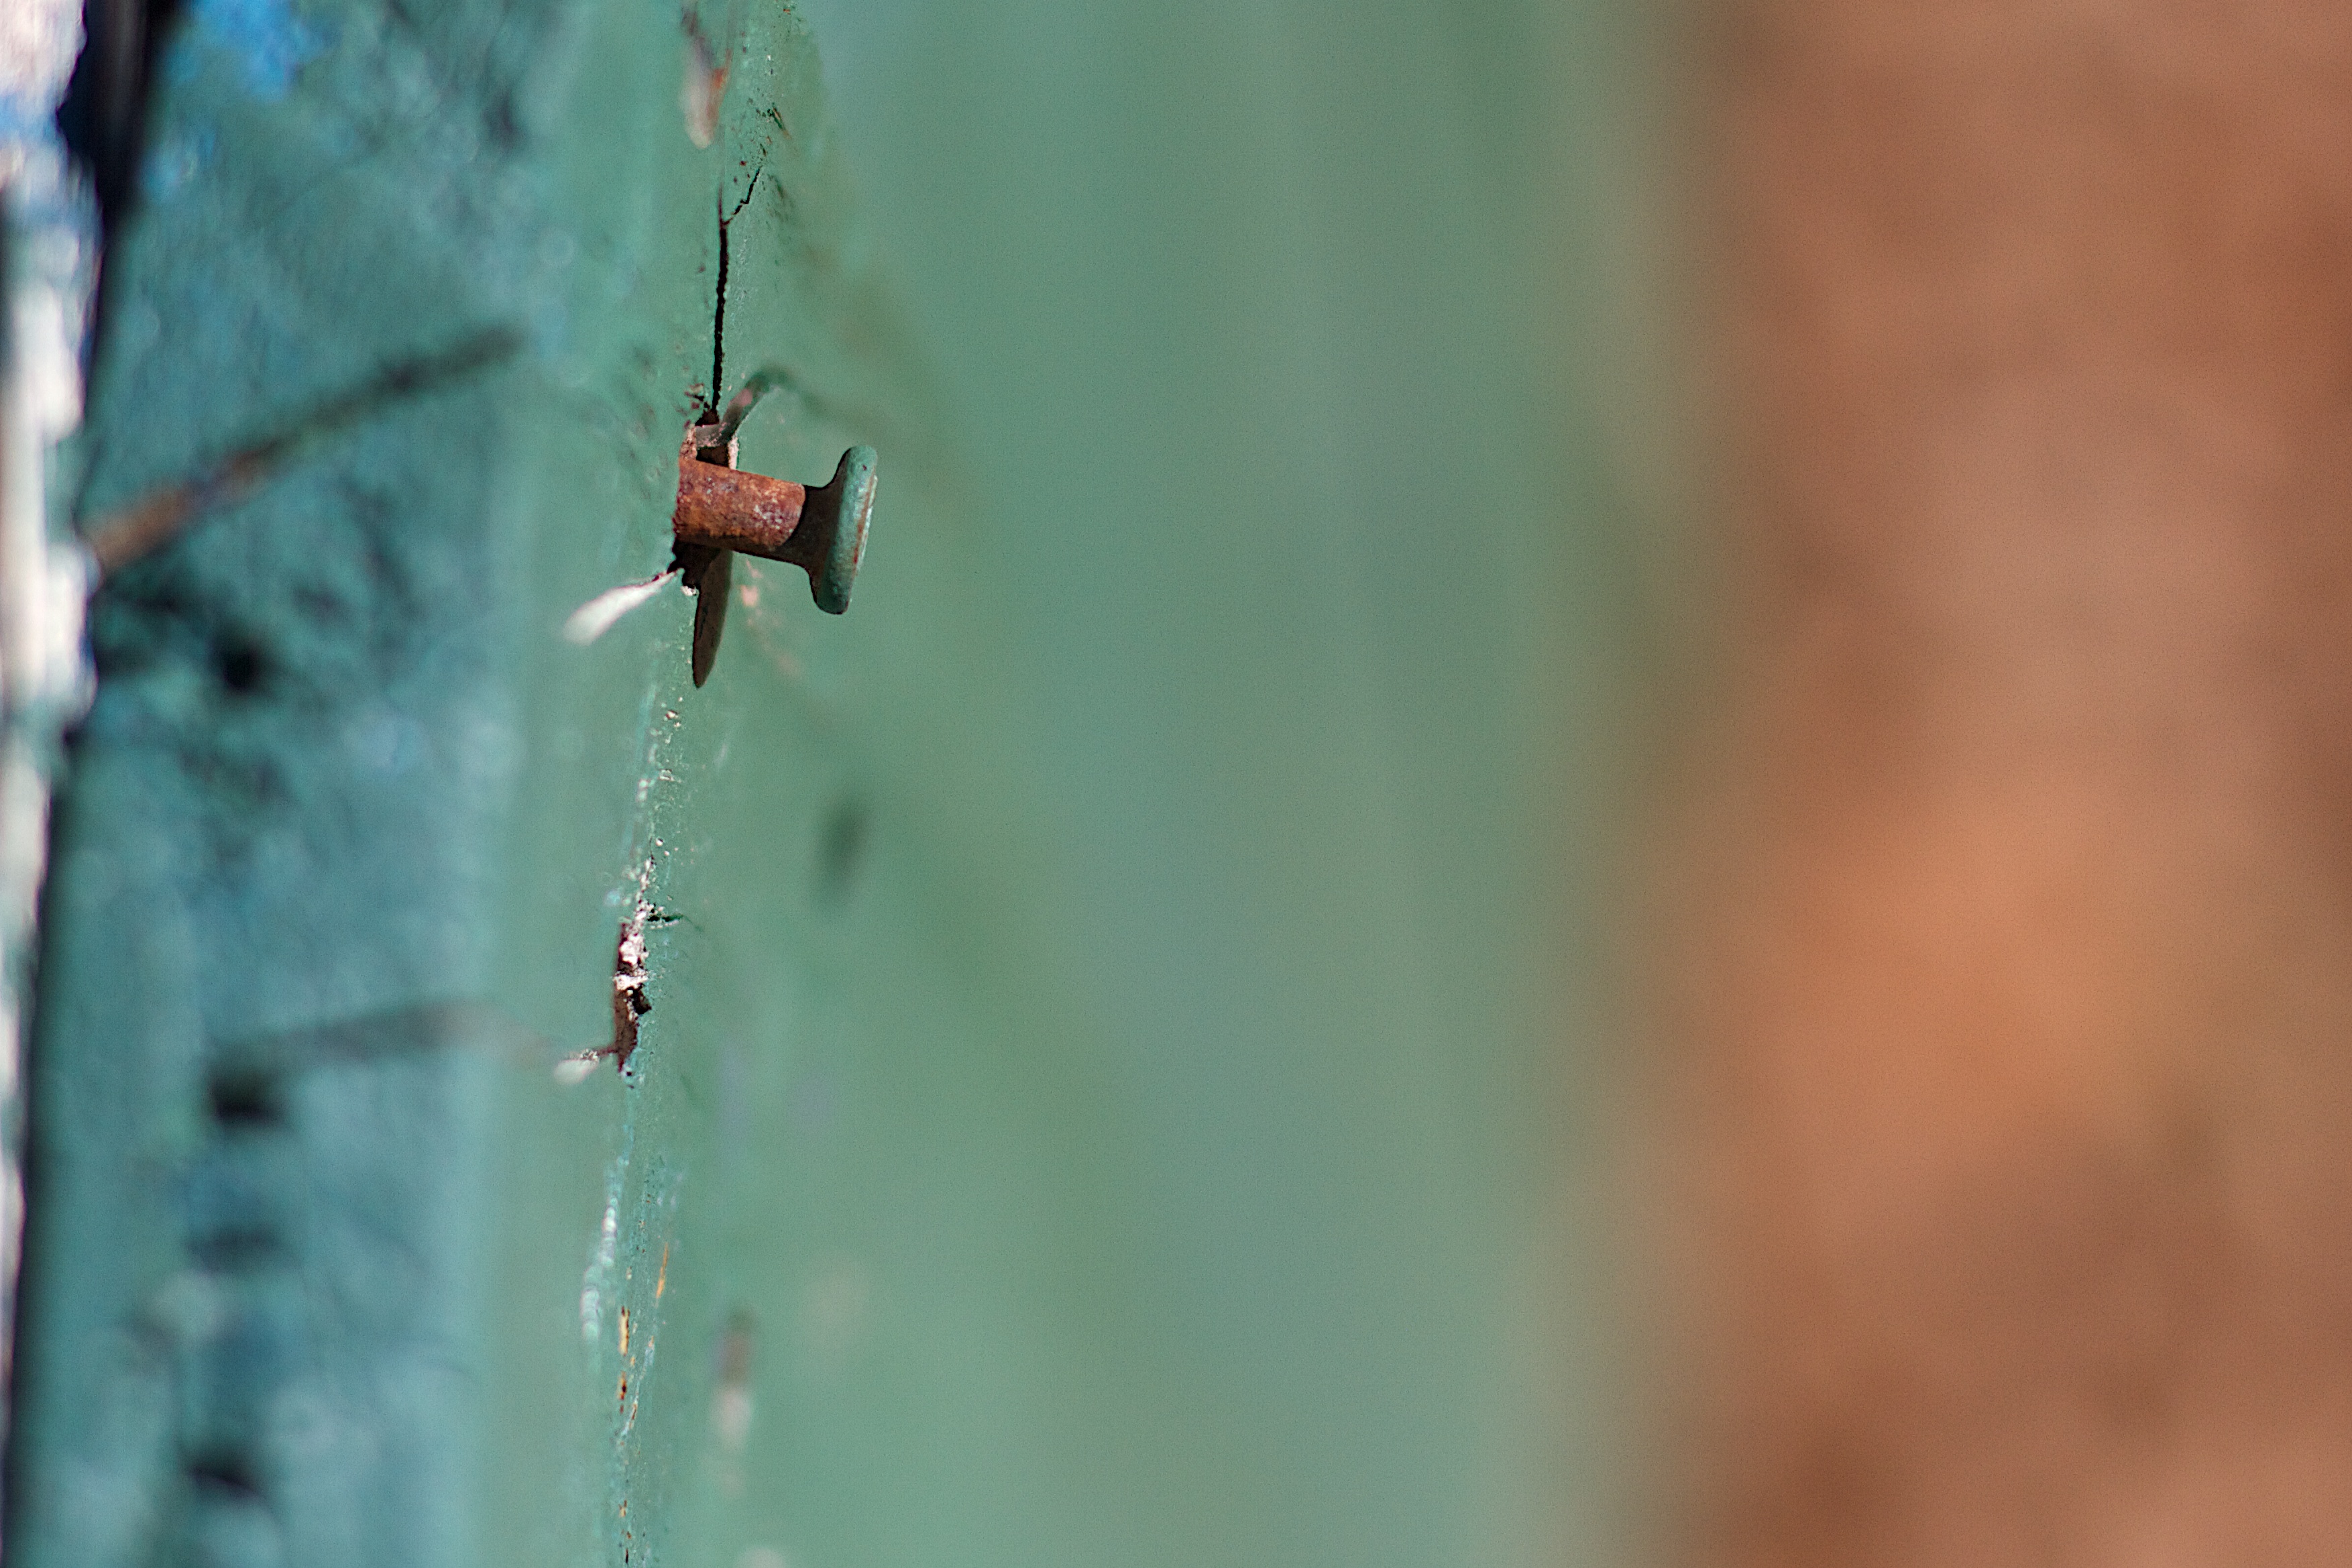
water, invertebrate, close up, spider, nail2016366, macro photography